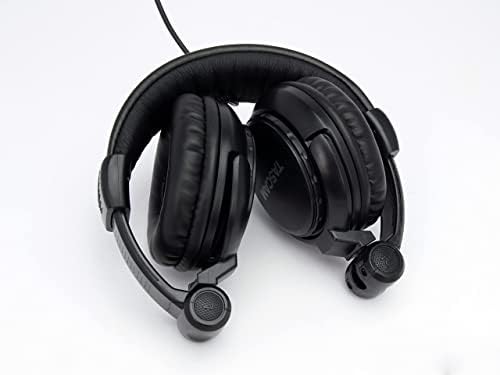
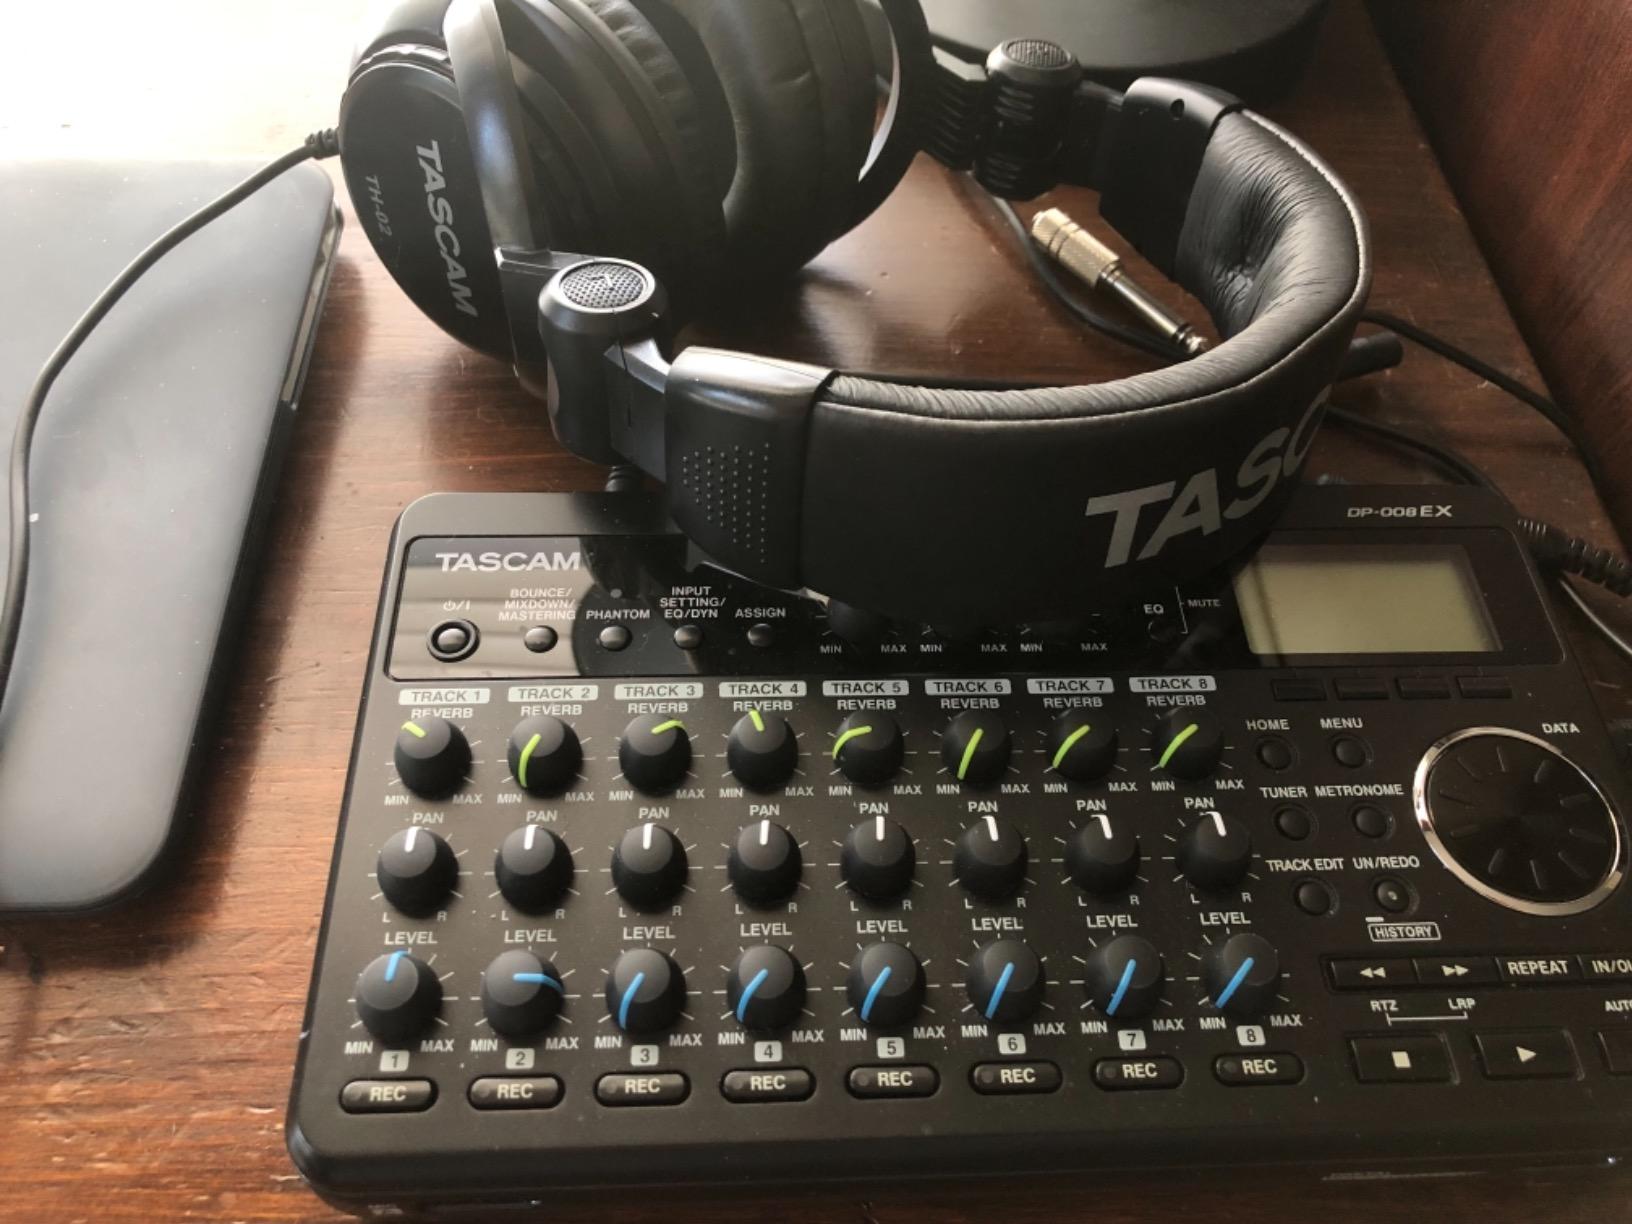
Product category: headphones
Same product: yes